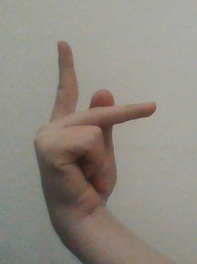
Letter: dha